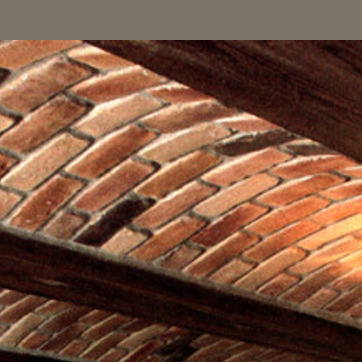
Material: brick